2010 IIHF World U18 Championships

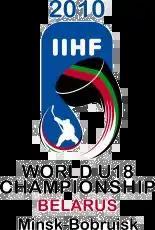

The 2010 IIHF World U18 Championships was the 12th edition of the IIHF World U18 Championship. The tournament was held in Minsk and Babruysk, Belarus, between April 13 and April 23, 2010. Tournament games were played at the Minsk Sports Palace in Minsk and the Babruysk Arena in Babruysk. The Final was played at the newly opened Minsk-Arena. The United States won the gold medal for the second consecutive year with a 3–1 victory over Sweden in the championship game. The gold medal was the fifth for the United States since the tournament began in 1999; Sweden matched their best ever performance up to this point with a silver medal.